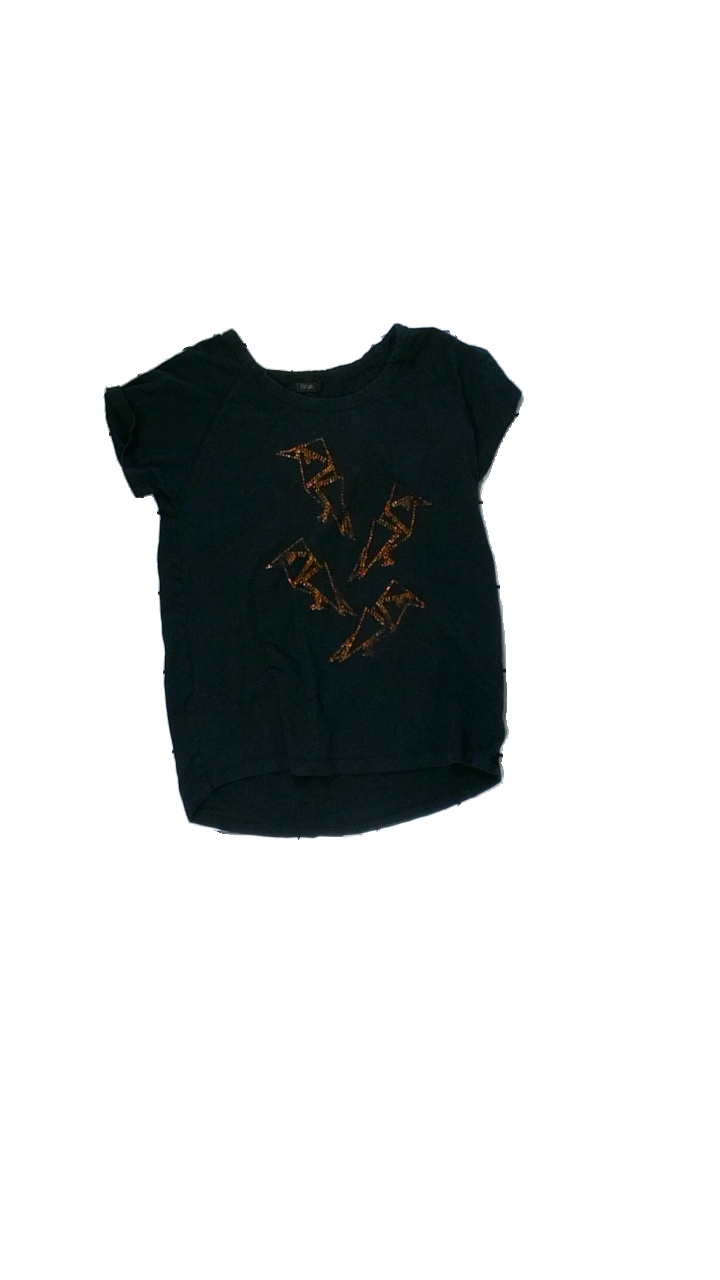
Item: T-shirt (Ladies)
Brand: Sirup
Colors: Black
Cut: V-collar
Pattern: Other
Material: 100% cotton
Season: All
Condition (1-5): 2
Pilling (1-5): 5
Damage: askew, loss of pearls on print
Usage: Export
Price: <50